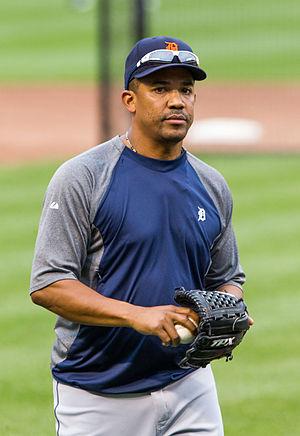
Octavio Eduardo Dotel Diaz est un ancien lanceur de relève droitier au baseball.